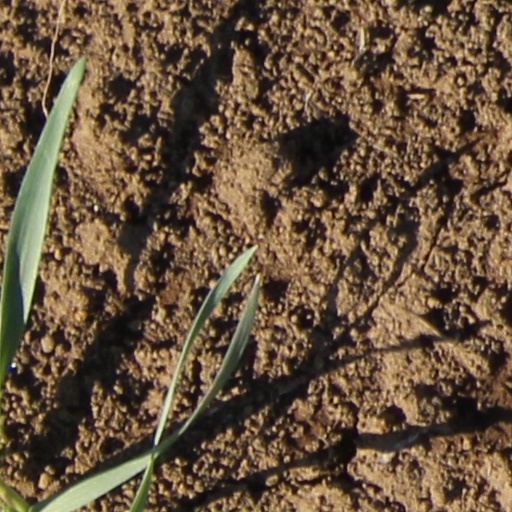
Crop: wheat